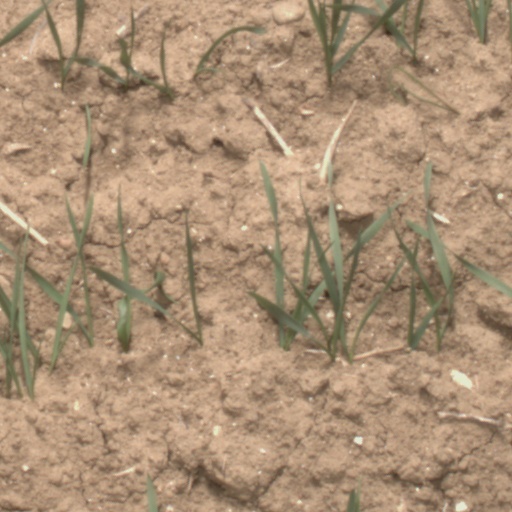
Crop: wheat